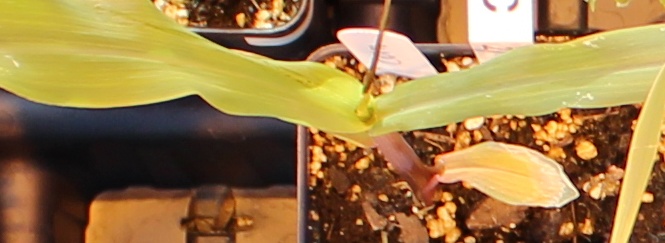
Label: Corn